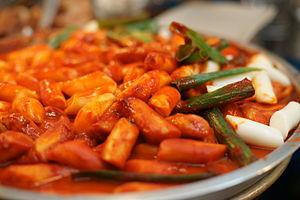
Tteokbokki coréen (gateau de riz en sauce)
La Corée du Sud partage sa culture traditionnelle avec celle de la Corée du Nord. La culture coréenne est influencée par celle de la Chine mais est essentiellement distincte. La culture traditionnelle a été également influencée par le bouddhisme et le confucianisme et a elle-même influencé la culture japonaise.
Le tteokbokki, parfois orthographié topokki, est un hors-d’œuvre coréen composé d'une base de tteok, galettes de riz courtes et épaisses, de gochujang, une sauce pimentée et de différents ingrédients selon les variantes.
La Corée est une région d’Asie de l’Est de 220 258 km² située entre le Japon, la Chine et la Russie. Elle est principalement formée de la péninsule de Corée entourée de nombreuses îles ainsi que des terres situées entre l'isthme de Corée et les fleuves Yalou et Tumen.
La Corée est une région reconnue pour la variété et la qualité de sa cuisine. Ses grands classiques ne sauraient éclipser un répertoire unique à la gloire du goût sous toutes ses formes et sous tous les modes de préparation. Cette cuisine se distingue de celles des pays voisins, notamment le Japon et la Chine, cependant on retrouve des parfums assez proches dans la cuisine de la province pourtant relativement éloignée de Hubei, en Chine. La cuisine coréenne utilise beaucoup de piment, le sésame, sous forme d'huile et de graines y est une quasi constante, l'ail, ainsi qu'une grande variété de légumes, fruits de mer, légumes sauvages, etc. Il existe des différences selon les régions de la péninsule dans la gastronomie coréenne, mais en général la cuisine des régions situées plus au nord est moins épicée que celle des régions situées au sud, notamment en ce qui concerne le kimchi.